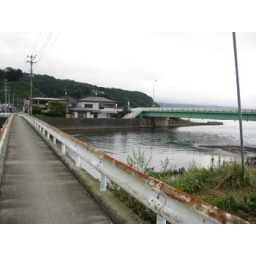
Pedestrian bridge across the river in Yamada.